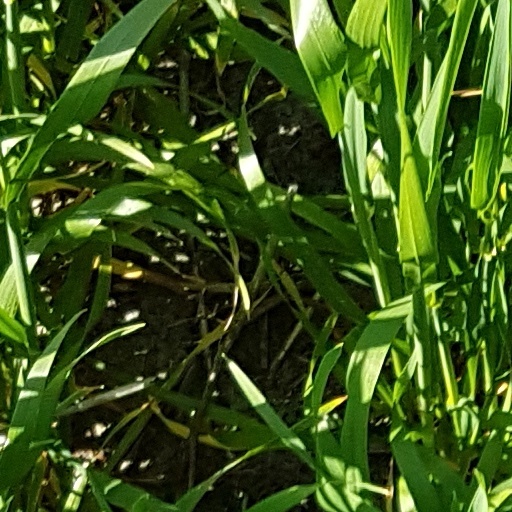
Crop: wheat